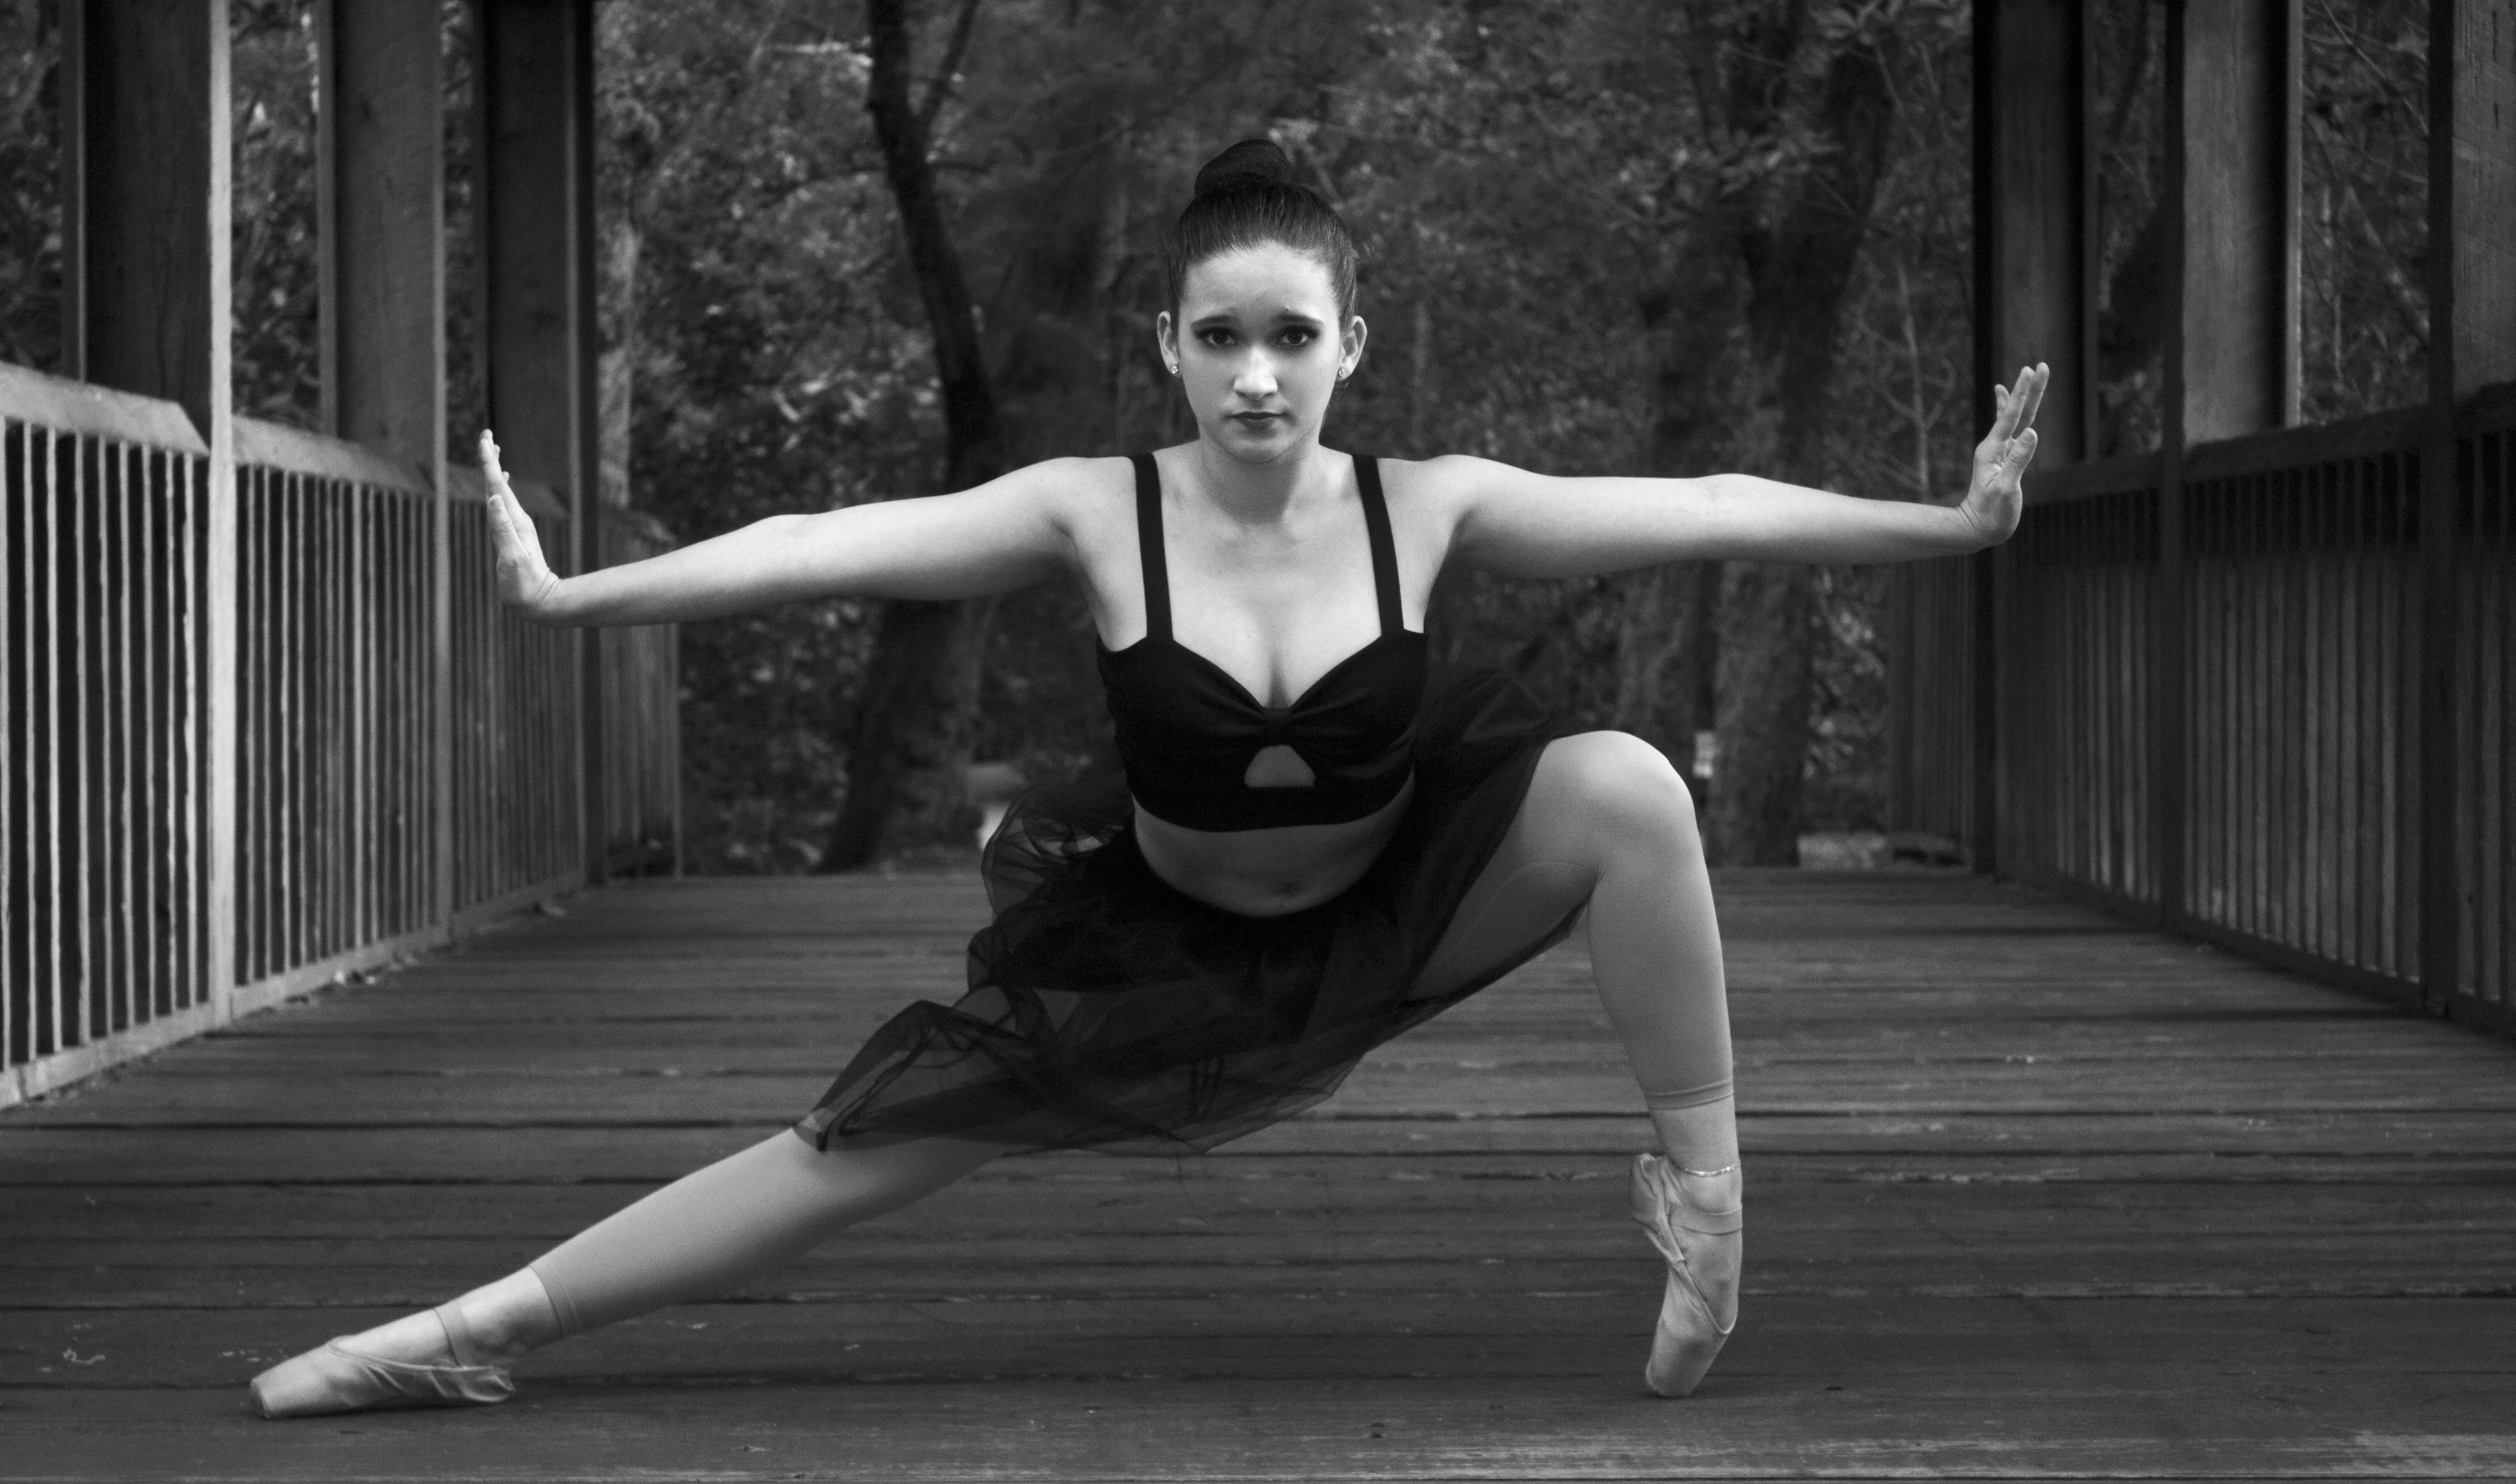
black and white, dance, sitting, monochrome, ballet, performance art, sports, event, entertainment, performing arts, choreography, monochrome photography, human positions, modern dance, physical fitness, concert dance